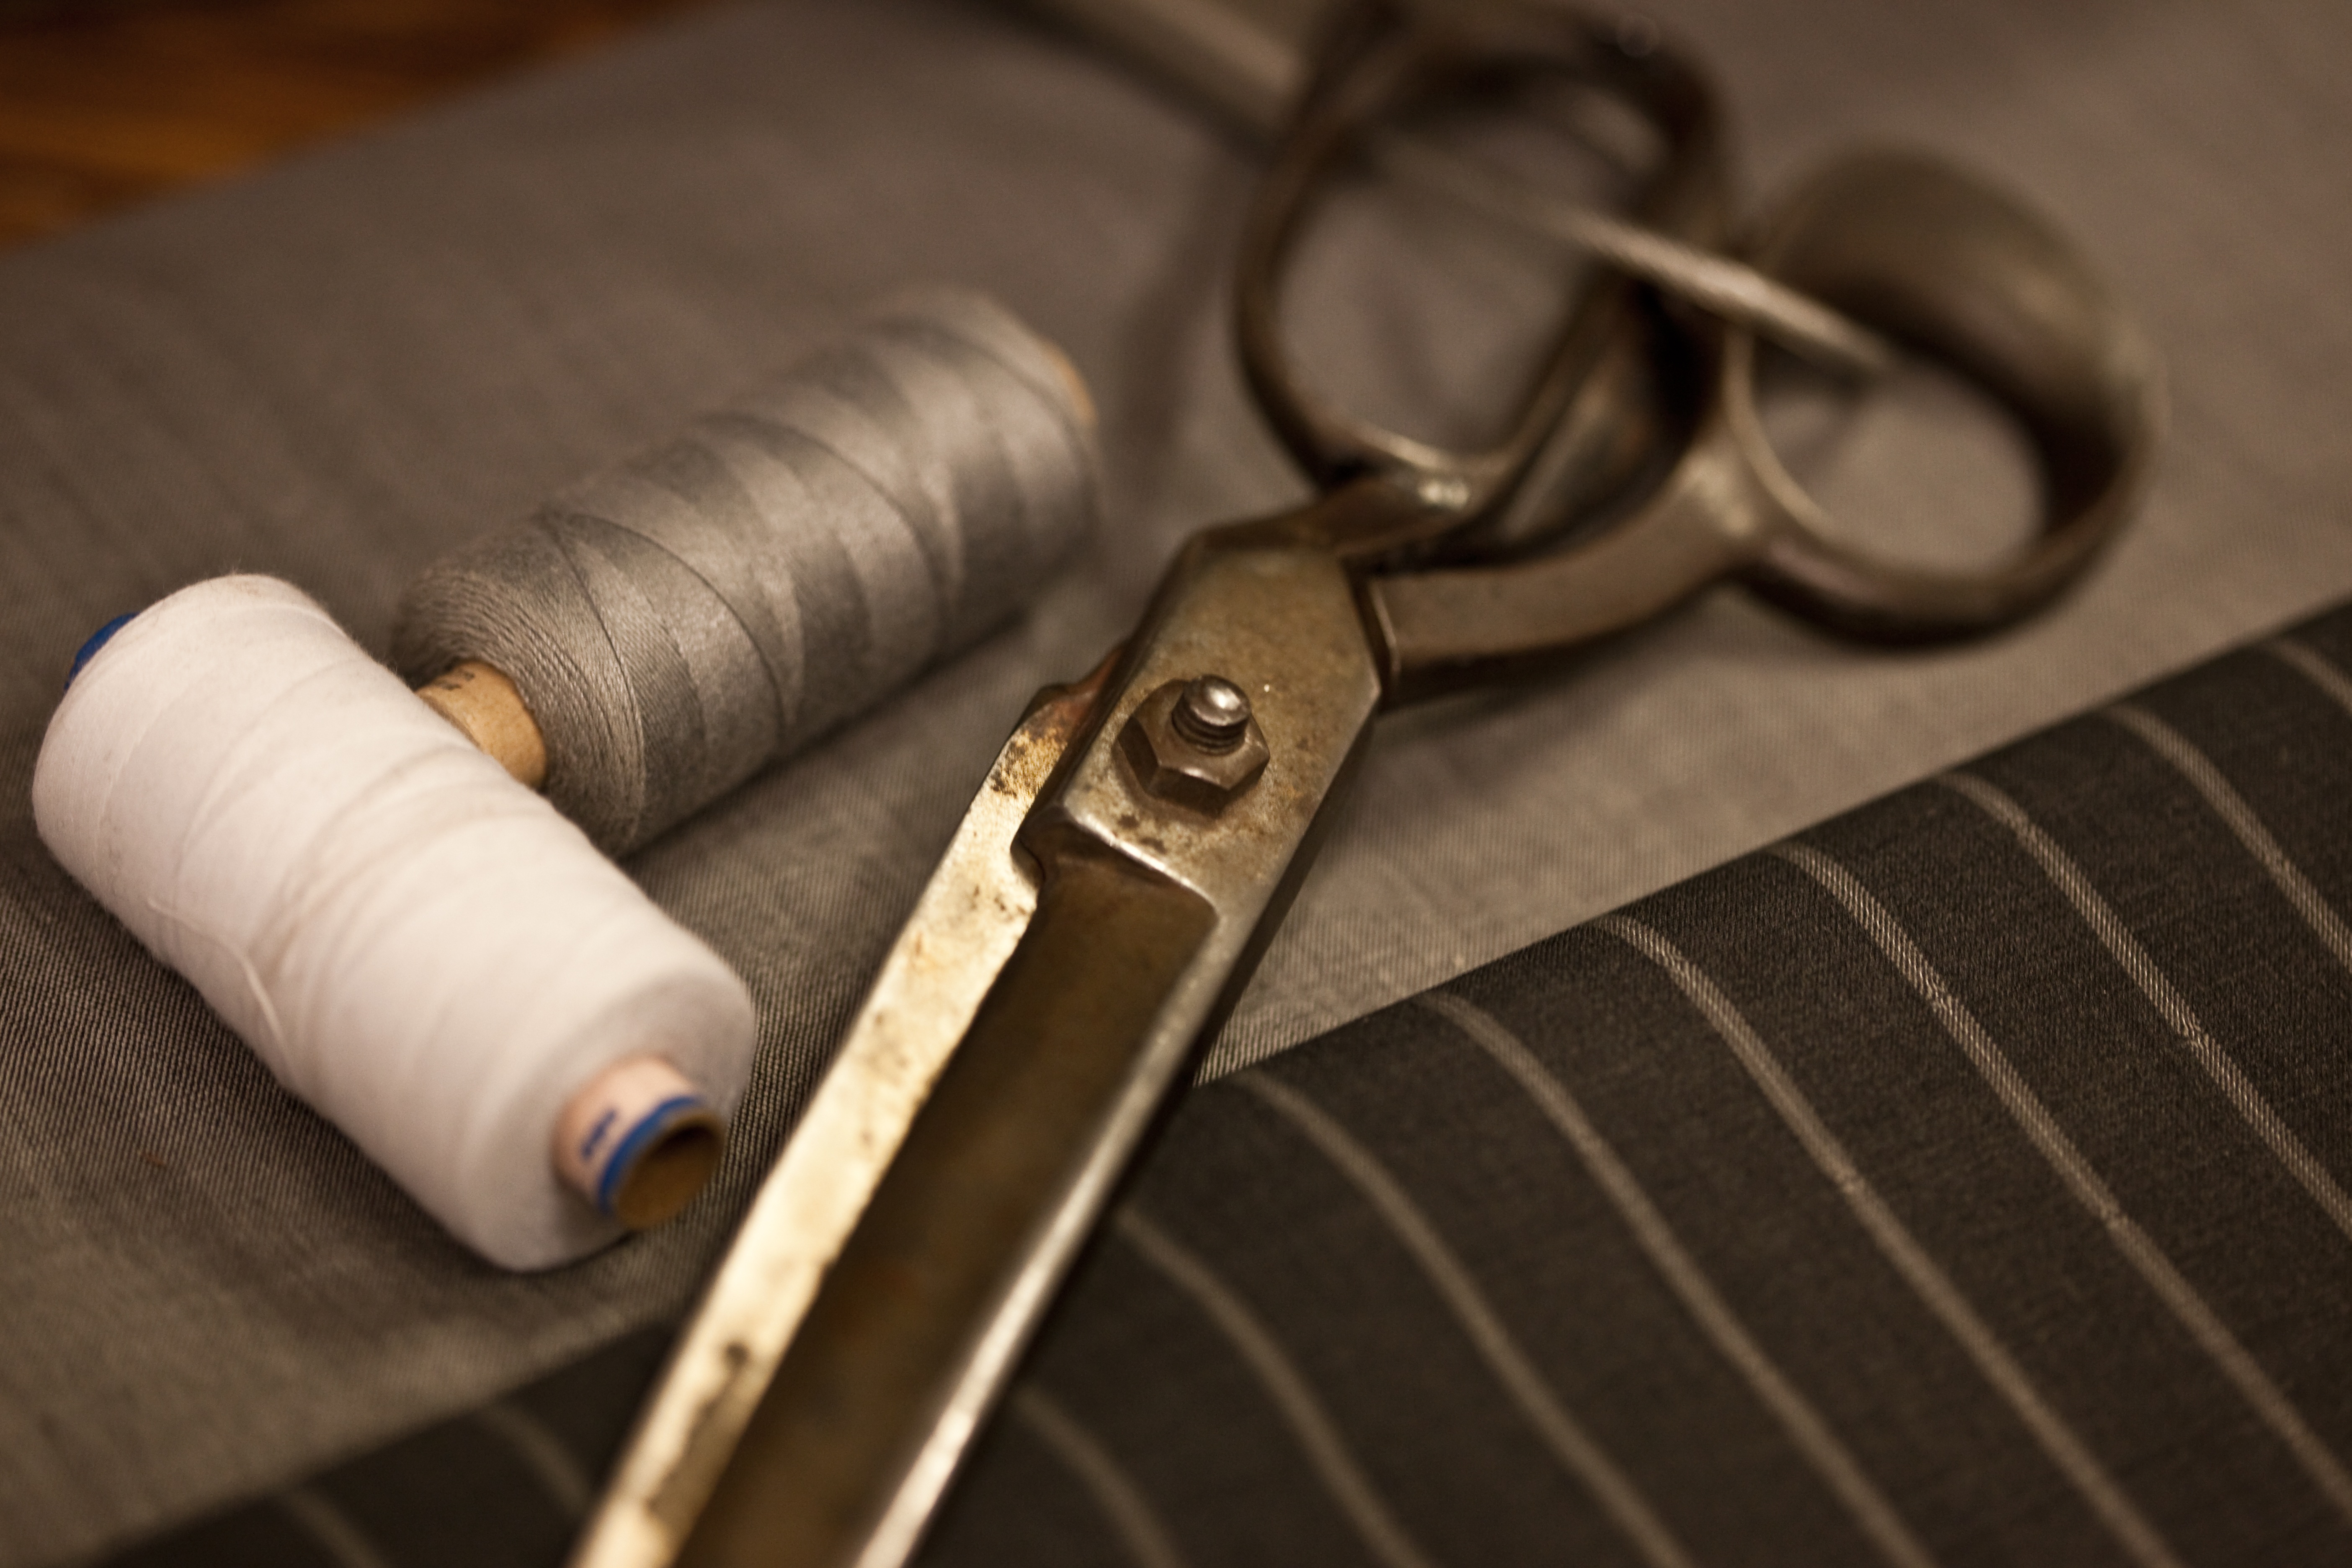
writing, hand, leather, yarn, thread, sew, close up, glasses, schneider, scissors, tailoring, haberdashery